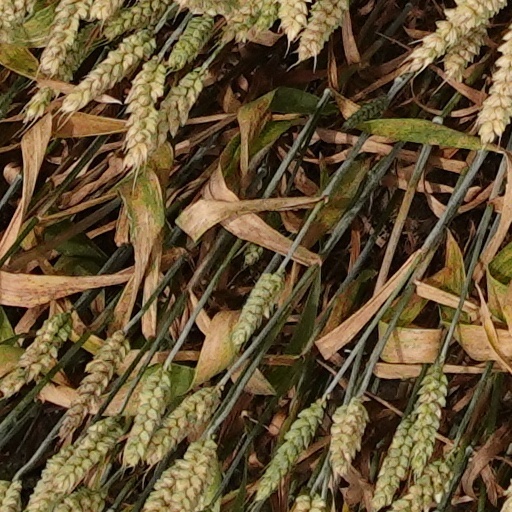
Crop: wheat